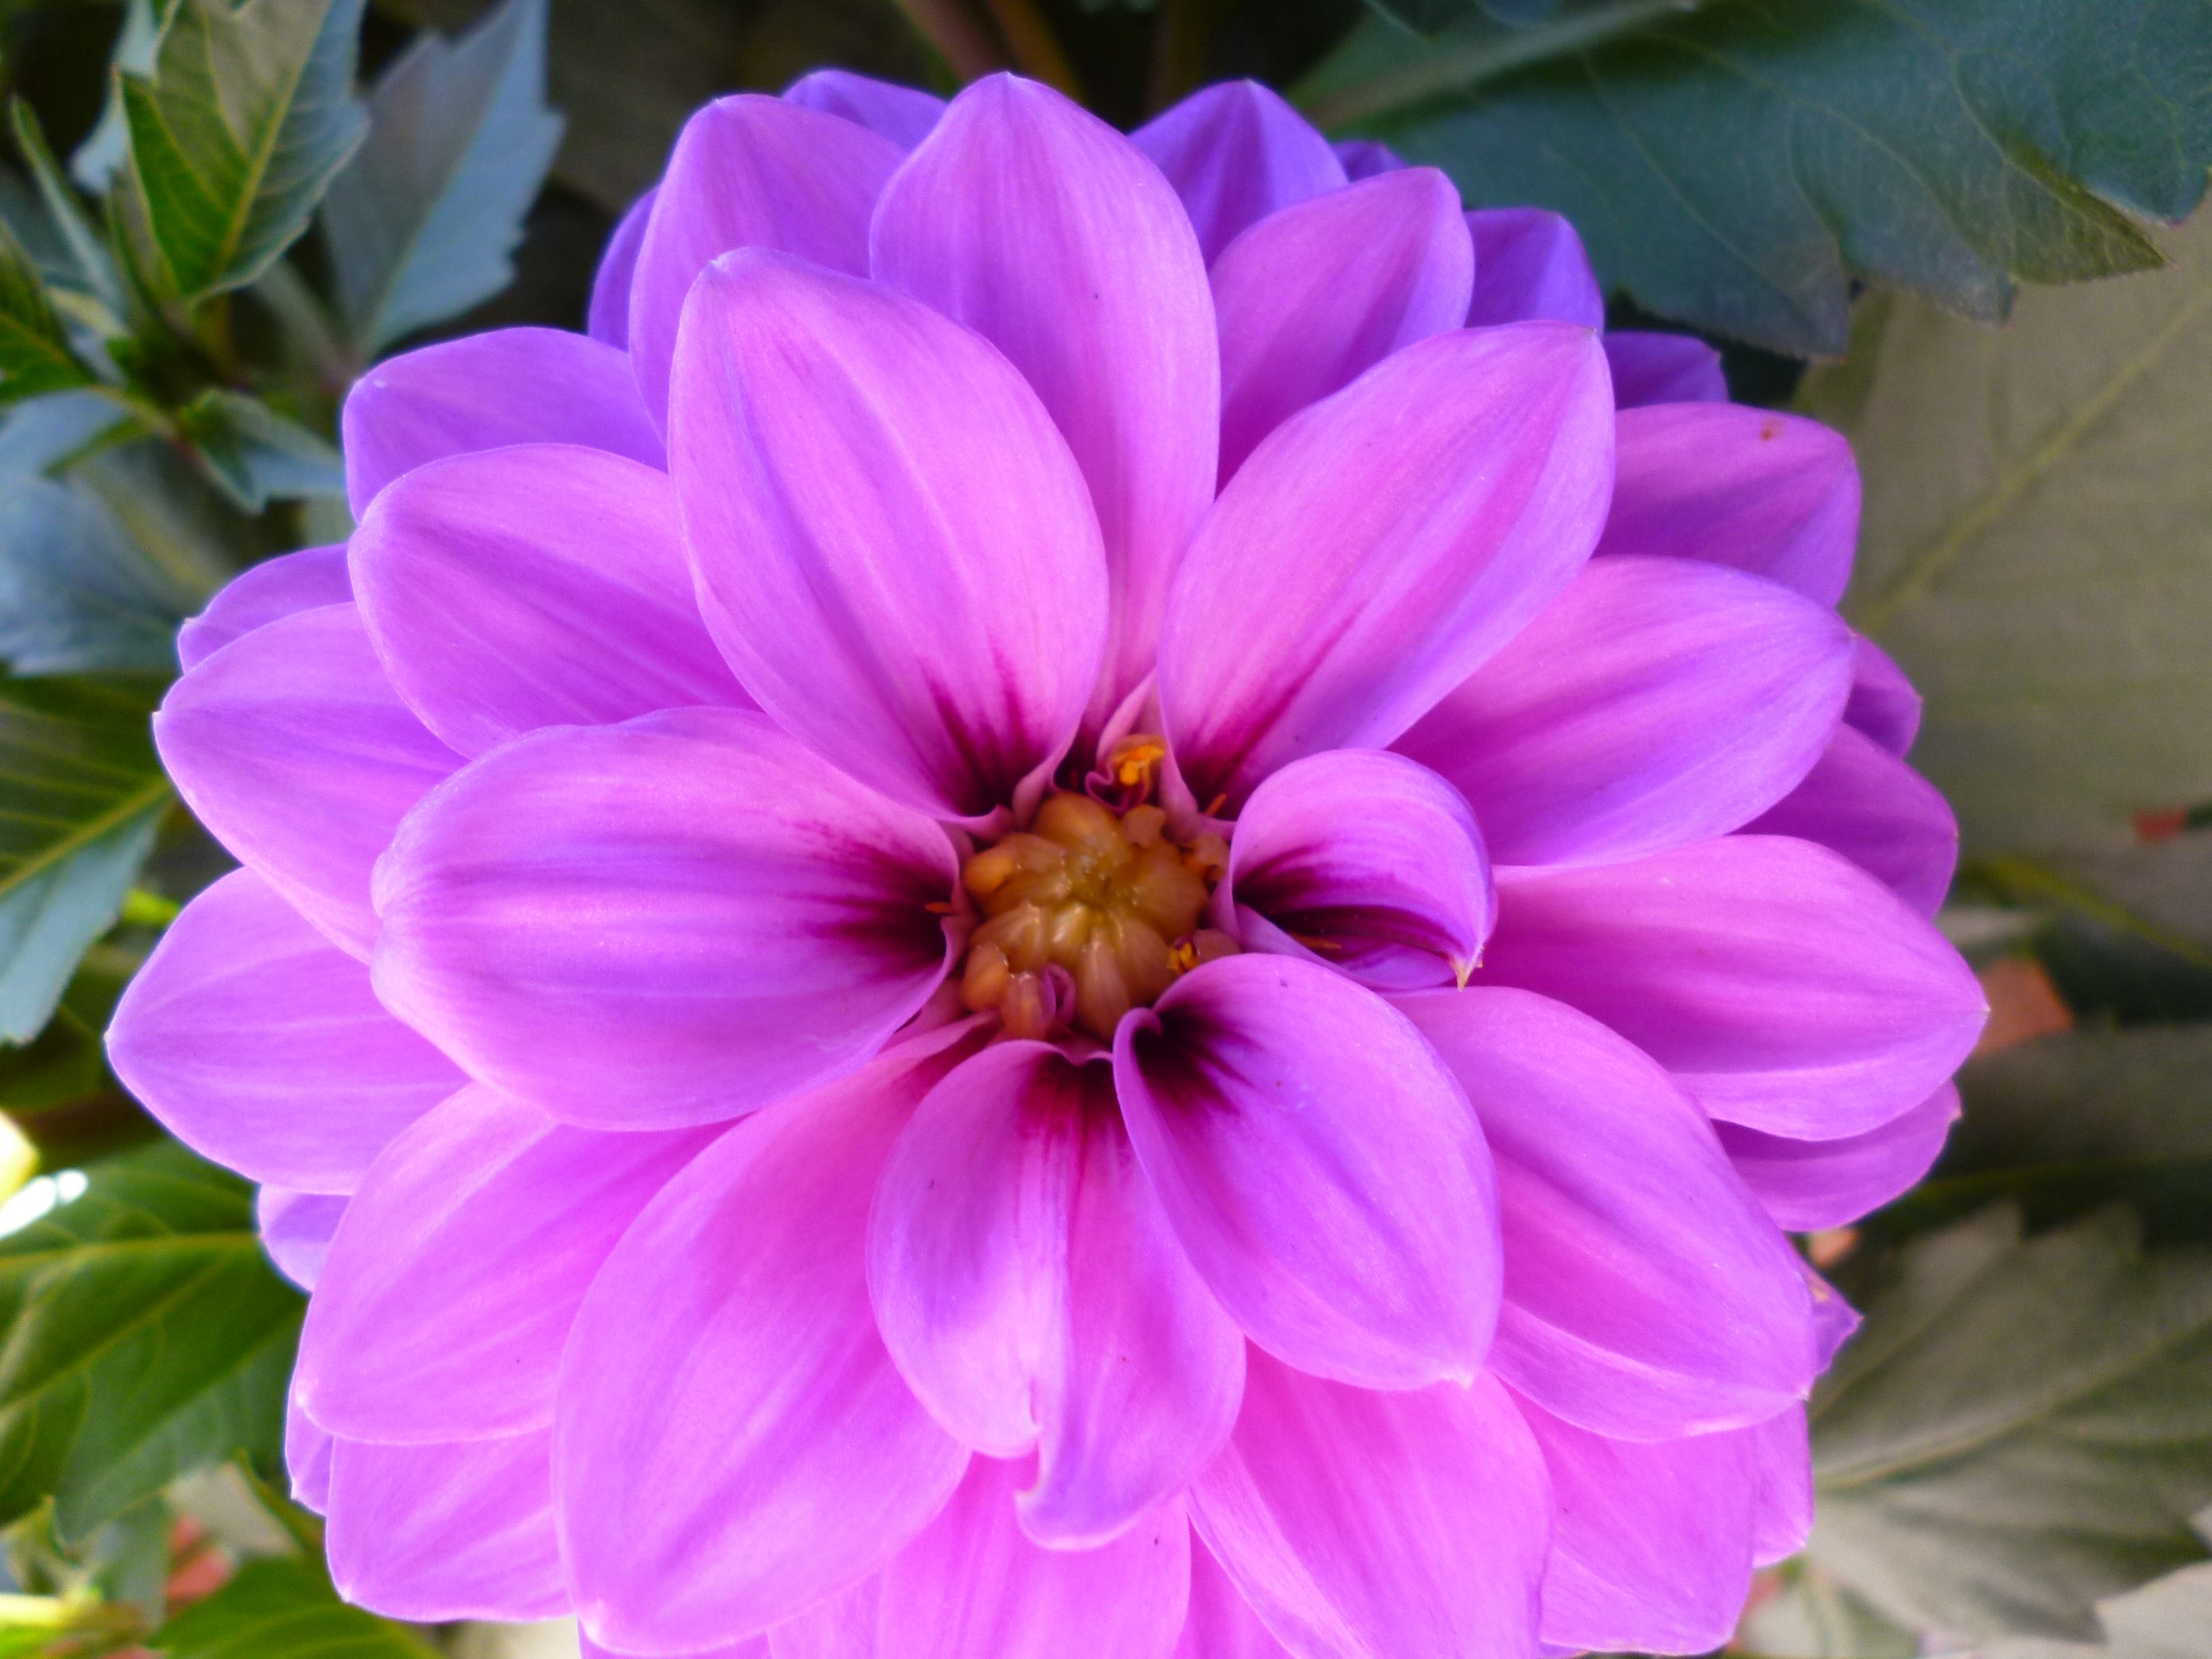
blossom, plant, flower, purple, petal, bloom, pink, flora, dahlia, macro photography, flowering plant, daisy family, annual plant, land plant, garden cosmos